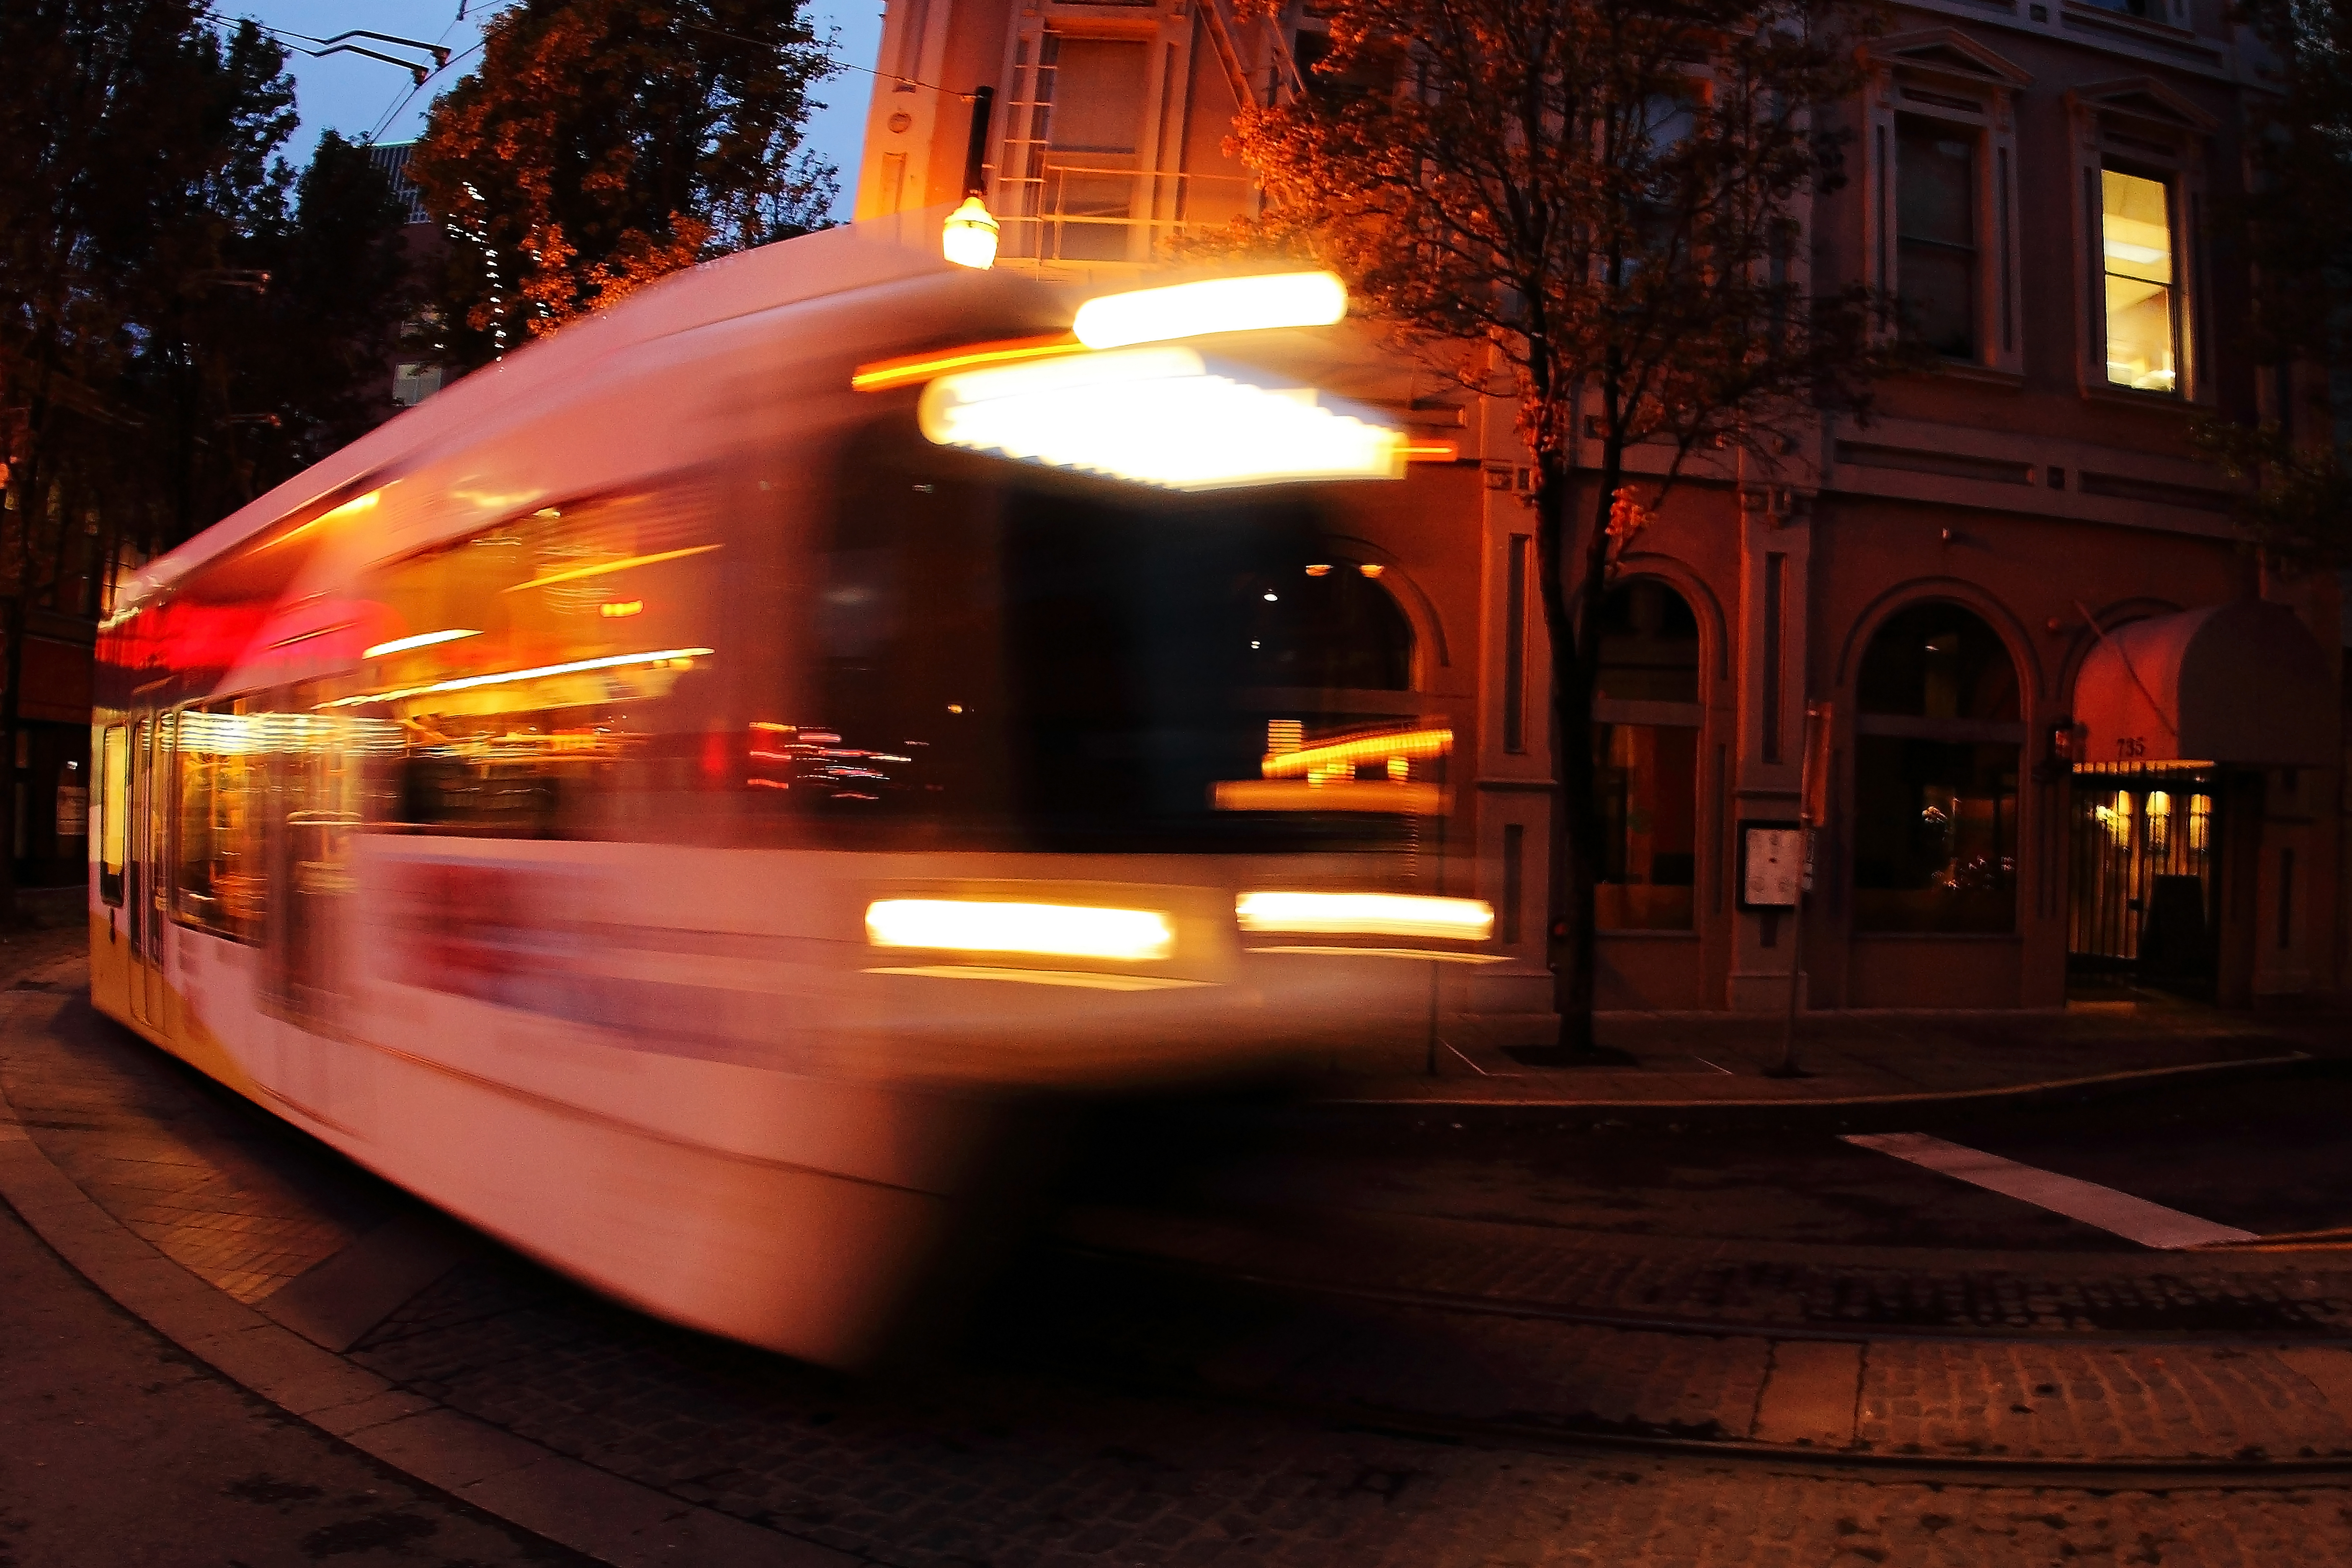
light, street, night, hour, city, urban, train, downtown, motion, transit, evening, lens, color, darkness, blue, lighting, tracks, long, lights, exposure, avenue, the, on, fisheye, shot, shape, leave, oregon, portland, ian, ill, sane, max, mass, yamhill, 1st